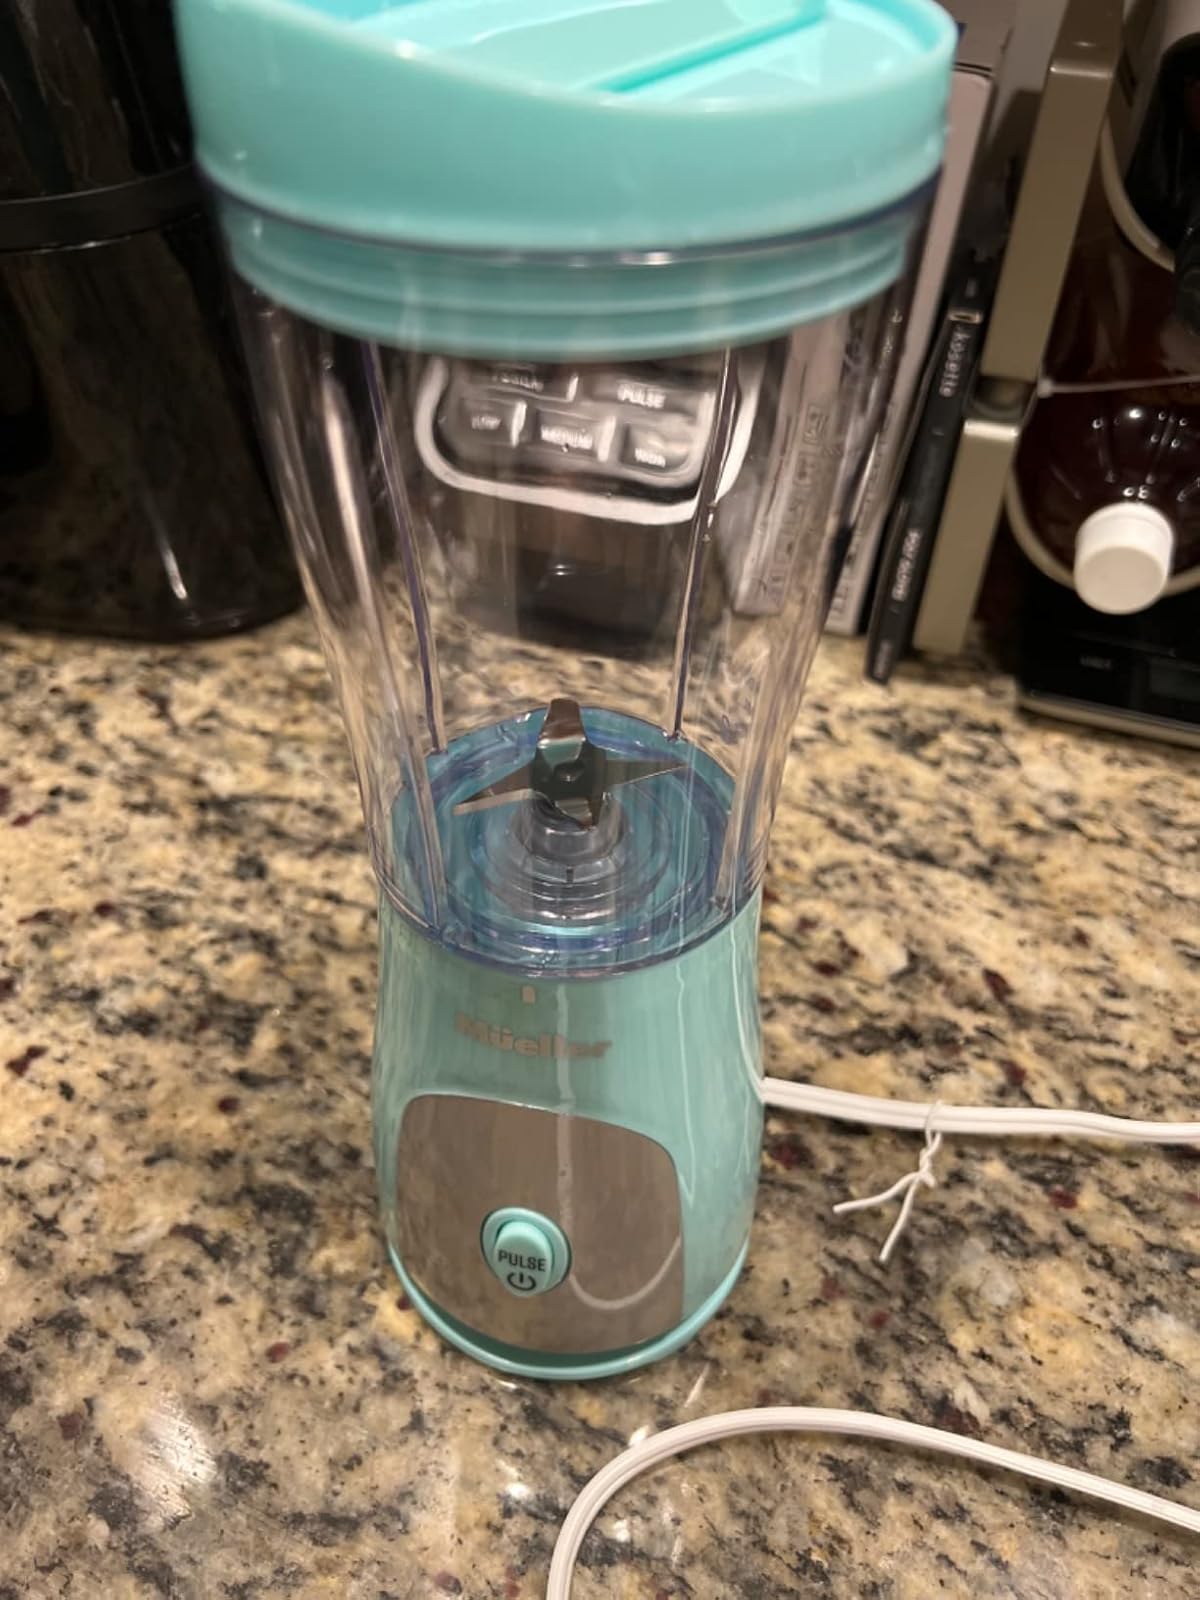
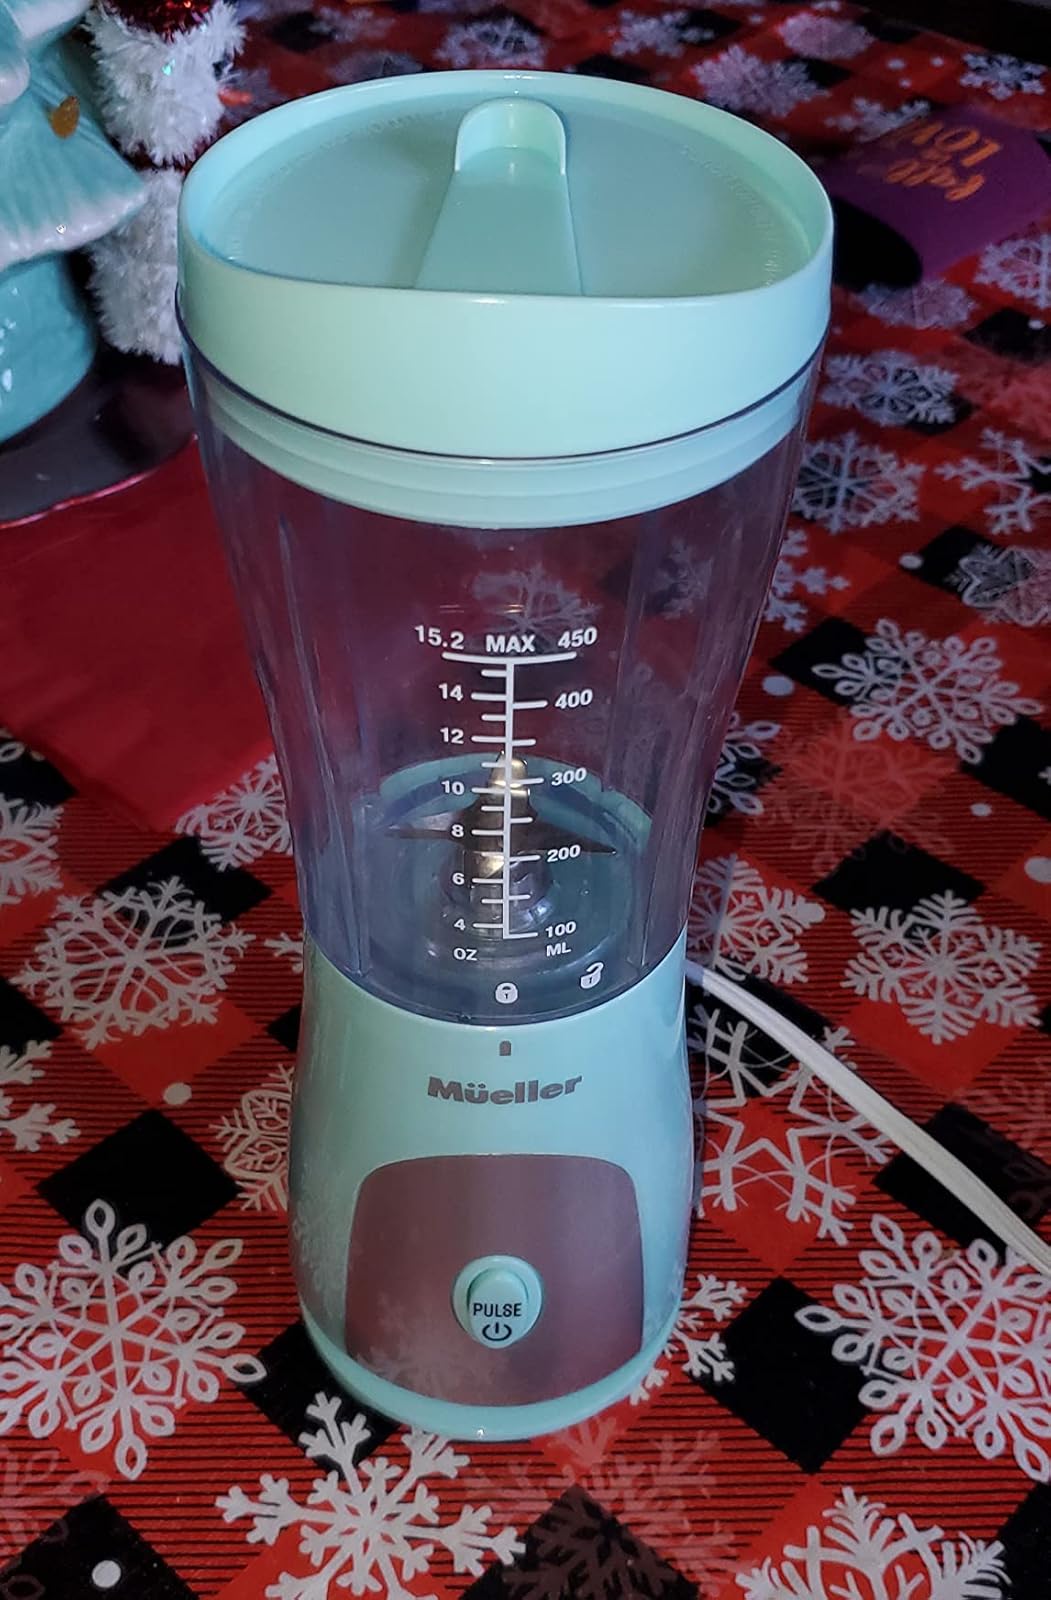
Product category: items_blender
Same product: yes